Admiral Hipper-class cruiser

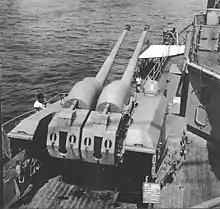
One of s 10.5 cm twin AA gun mounts

The ships' heavy anti-aircraft battery consisted of twelve SK C/33 guns in twin mountings. These guns were supplied with a total of 4,800 rounds of ammunition. The mounts were the Dopp LC/31 type, originally designed for earlier SK C/31 guns. The LC/31 mounting was triaxially stabilized and capable of elevating to 80°. This enabled the guns to engage targets up to a ceiling of . Against surface targets, the guns had a maximum range of . The guns fired fixed ammunition weighing ; the guns could fire HE and HE incendiary rounds, as well as illumination shells. All three ships had four stabilized anti-aircraft director posts for directing the fire of the heavy anti-aircraft battery. and were equipped with the SL-6 model, whilst had the more modern SL-8.